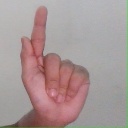
अक्षर: ळ